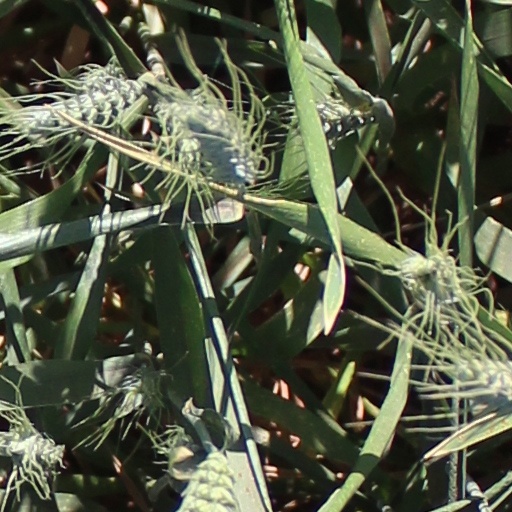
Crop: wheat